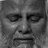
Emotion: sad